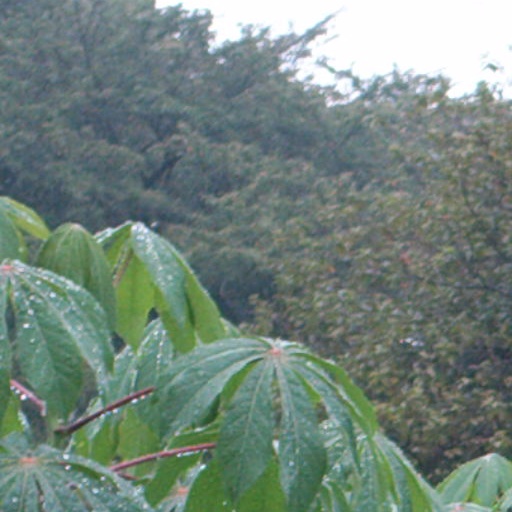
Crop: cassava